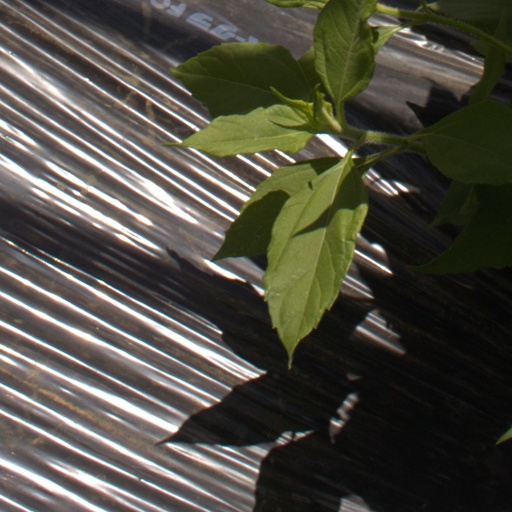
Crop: Jerusalem artichoke